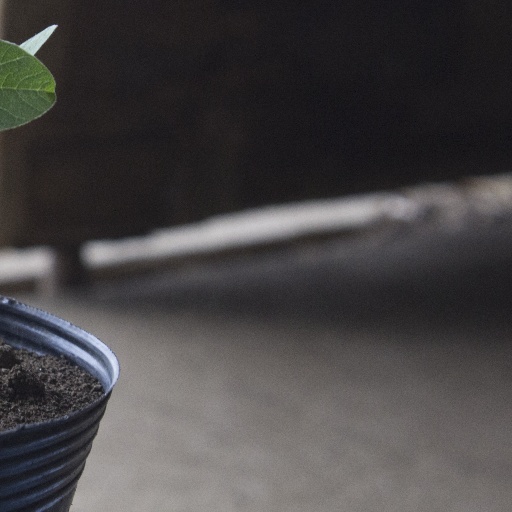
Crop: soybean